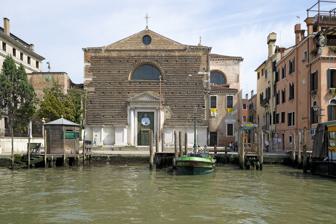
Building: San Marcuola
Country: Italy
Year built: 1736
San Marcuola Santi Ermagora e Fortunato Facade facing Grand Canal Religion Affiliation Roman Catholic Year consecrated 1779 Status Active Location Location Venice , Italy Shown within Venice Show map of Venice San Marcuola (Italy) Show map of Italy Geographic coordinates 45°26′34″N 12°19′43″E / 45.442754°N 12.328654°E / 45.442754; 12.328654 Architecture Architect(s) Giorgio Massari Type Church Style Neoclassicism Groundbreaking 13th century, 1730 (reconstruction) Completed 1766 (facade incomplete) The facade of San Marcuola church seen from the Grand Canal (Venice) . Interior view. The church of San Marcuola is a religious building facing the Grand Canal and located in the sestiere of Cannaregio in Venice , Italy. It is dedicated to the saints Hermagoras and Fortunatus ("Marcuola" is a Venetian contraction of "Ermacora"). Palazzo Memmo Martinengo Mandelli is a neighboring building. History The present church was first erected in the 12th century. Major reconstruction was designed by Antonio Gaspari , and completed in 1730-1736 by Giorgio Massari . The facade was never completed. The church has a large collection of statues by Gaetano Susali , and paintings by Francesco Migliori . It has a Last Supper by Jacopo Tintoretto on the left side of the apse. For the right side, Tintoretto painted Christ Washing the Disciples' Feet but it is now at either Museo del Prado in Madrid or the Shipley Art Gallery . Its place at San Marcuola is occupied now by a copy by Carlo Ridolfi . The grave of 18th century German composer Johann Adolph Hasse is located in San Marcuola. The church gives its name to the San Marcuola vaporetto stop on the Grand Canal. Sources Brusegan, Marcello. Le chiese di Venezia . Newton Compton. Massari, Antonio (1971). Giorgio Massari architetto veneziano del Settecento, Vicenza . Neri Pozza. pp. 51– 54. External links Churches of Venice Authority control databases International VIAF National Germany